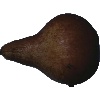
Label: pear_kaiser